Kitano Station (Fukuoka)

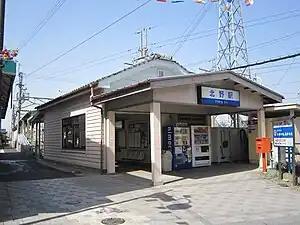
Station building

is a passenger railway station located in the city of Kurume, Fukuoka, Japan. It is operated by the private transportation company Nishi-Nippon Railroad (NNR), and has station number A08.